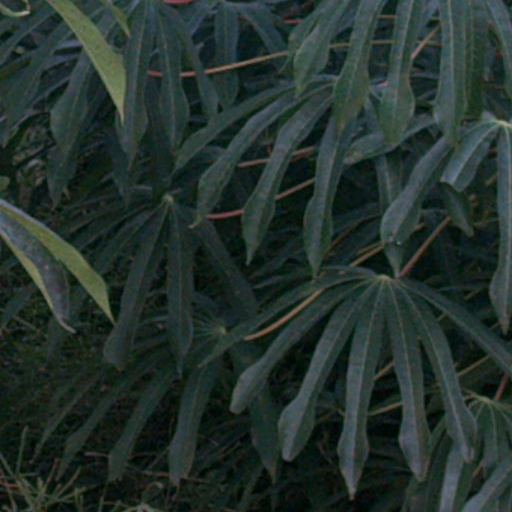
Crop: cassava